Cool (Jonas Brothers song)

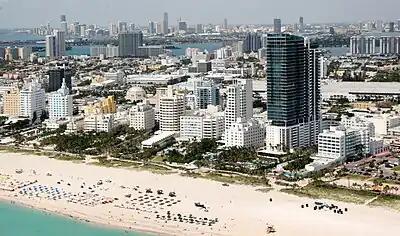
The music video for "Cool" was filmed on the Miami Beach, Florida.

An accompanying music video for "Cool" was directed by Anthony Mandler, who had previously worked with the group on the video for "Sucker", and was uploaded to the Jonas Brothers' YouTube channel on April 5, 2020. Kim Bradshaw was credited as the producer, while Taylor A. Ward served as the video editor. The video sports a colorful 1980s "Miami Vice" retro-inspired style, and was filmed on Miami Beach, Florida. The visual begins with the band dressed in blue suits, performing before a group of "excited" senior citizens at a colorful poolside resort. The following scene shows Nick Jonas walking down a palm-lined boulevard, supported by a dozen women, clad in pastel coloured aerobics costumes, dancing in a synchronized manner next to a yellow sports car. The next cut shows Joe Jonas dancing in suit while holding a vintage stereo on a beach where he is surrounded by several "frolic" gatherers. In one scene, Kevin Jonas plays a metal detector, like a guitar while in another, the group hangs out on a yacht at sunset. The video is interspersed with scenes featuring "overindulgent cologne spritzes and cocktails", fancy "suits and sunglasses" and parrots. It ends with the band singing the song by the ocean to spectators of all ages. Rania Aniftos of "Billboard" compared the visual to the music videos of Duran Duran's "Rio" (1982) and Elton John's "I'm Still Standing" (1983). Scott Baumgartner of "Entertainment Tonight" wrote that the video "offers a soulful, laid-back alternative to their crowd-pleaser 'Sucker'." Reviewing for Celebmix, Brittany Sims favoured the "summer" setting of the visual and compared it to the music video of the band's 2008 single, "Burnin' Up". "Paper" magazine's critic, Brendan Wetmore wrote that the video is "playful and catchy without trying to recreate any of their old hits."